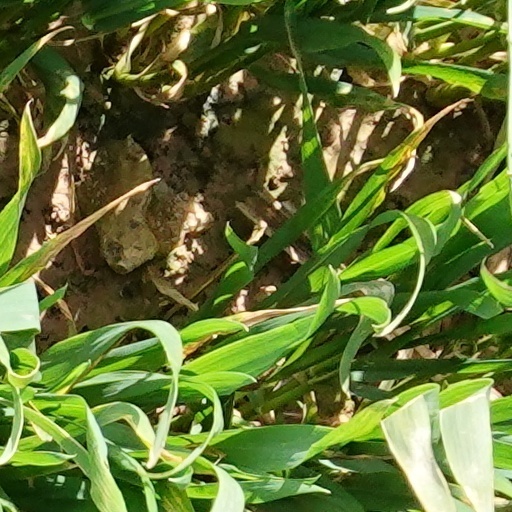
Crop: wheat